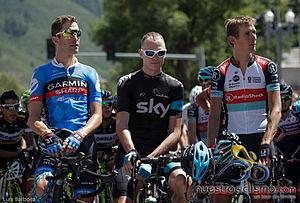
L'équipe cycliste Trek-Segafredo est une équipe cycliste américaine de cyclisme sur route, créée en 2011. Elle courait sous licence luxembourgeoise de ses débuts jusqu'en 2013 inclus.
Andy Schleck, né le 10 juin 1985 à Luxembourg, est un coureur cycliste luxembourgeois, professionnel de 2005 à 2014, vainqueur du Tour de France 2010 et trois fois meilleur jeune du Tour de France. Il est le fils de l'ancien coureur Johny Schleck et le frère de Fränk Schleck, également coureur cycliste.